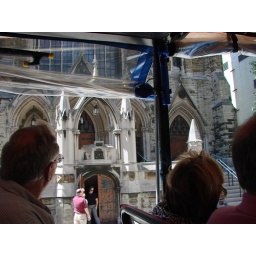
church in Pittsburgh from duck boat